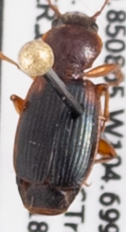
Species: Cymindis planipennis
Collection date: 2021-08-18
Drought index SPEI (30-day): -1.69
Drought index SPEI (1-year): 0.17
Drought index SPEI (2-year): -0.54